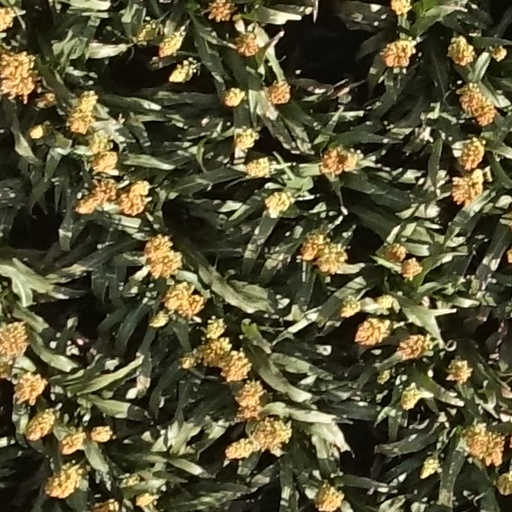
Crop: sorghum